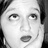
Emotion: neutral